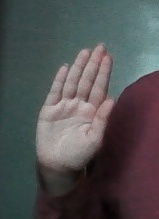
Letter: seen